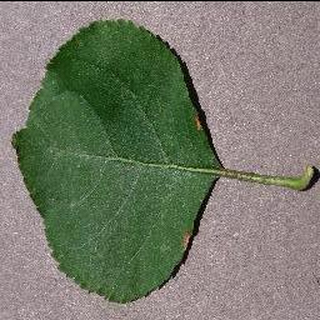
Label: apple_black_rot